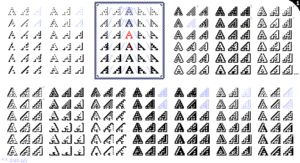
Figure 1. Les effets automatiques permettent de compléter les styles de texte qui ont été préalablement élaborés en pixel art (éventuellement dans un cataloque de polices, ou de familles de fontes bitmap). En se limitant à un A majuscule sérif (pixel art de 9×9 pixels mis en rouge), voici divers exemples en 1 bpp,
Le pixel art [pik.sɛl.aʁ], aussi appelé art du pixel ou art des pixels [aʁ.dy/de.pik.sɛl] au Québec, désigne une composition numérique qui utilise une définition d'écran basse et un nombre de couleurs limité. De fait, le matériau de base du pixel art est la représentation plastique du pixel. C'est-à-dire une surface plus ou moins carrée et colorée, comme composante élémentaire de toute création de pixel art. Ces contraintes de moyens minimalistes imposent une stylisation, au cœur d'une recherche esthétique où chaque pixel a son importance. Ainsi, créer une œuvre où les pixels seraient simplement discernables les uns des autres n'est pas une condition suffisante pour en faire du pixel art.